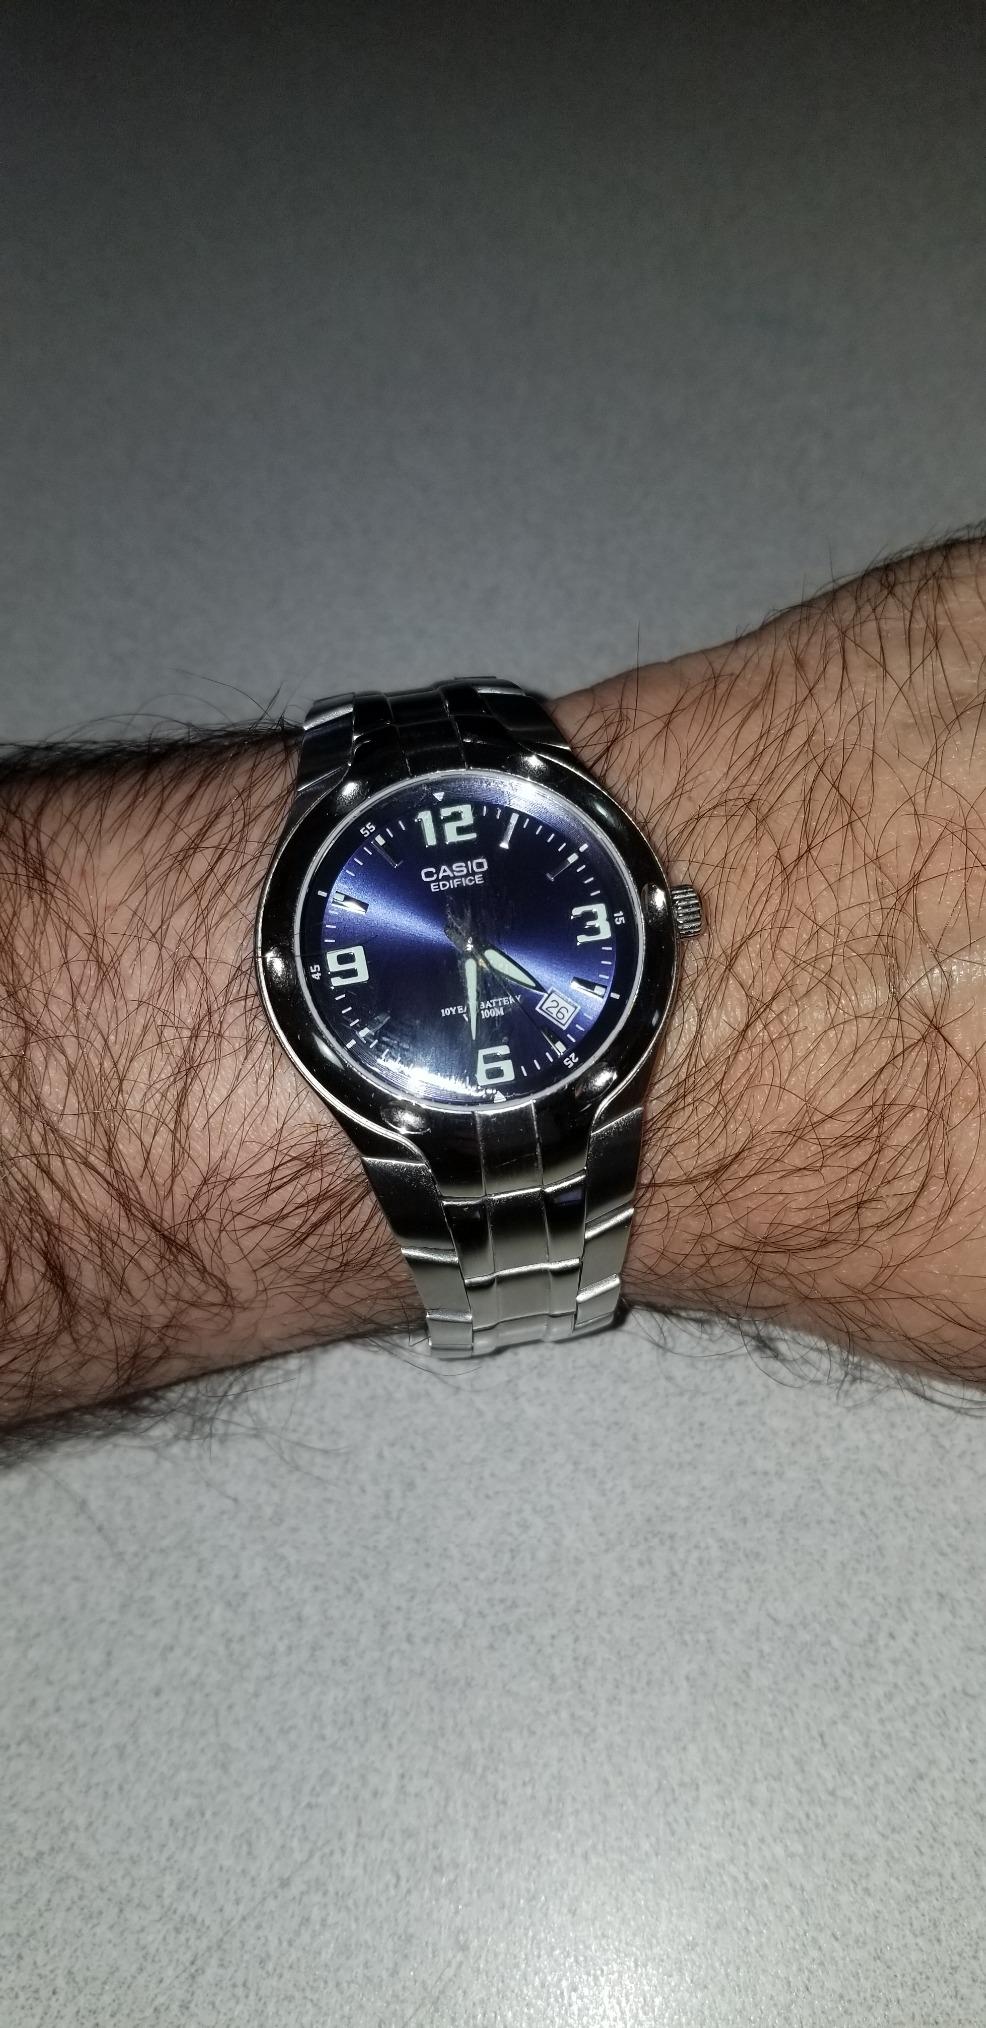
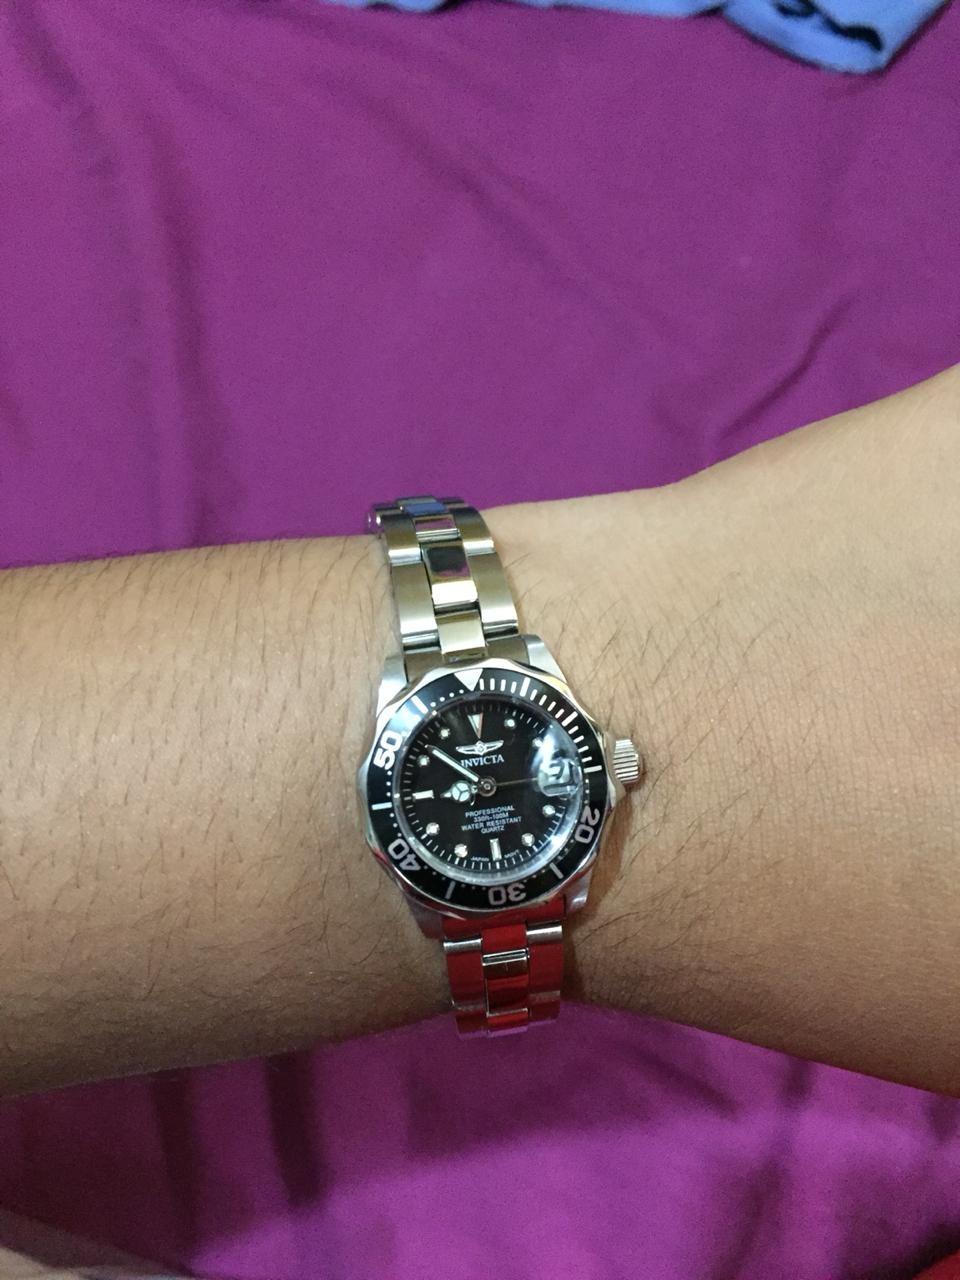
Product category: accessories_watch
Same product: no